Lawrence Tibbett

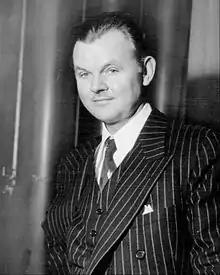
Tibbett in 1943

Lawrence Mervil Tibbett (November 16, 1896 – July 15, 1960) was an American opera singer and recording artist who also performed as a film actor and radio personality. A baritone with large, deep, and dark-timbred voice. His dynamic range (in his prime) ranged from forceful fortes to delicate pianissimos, he sang leading roles with the Metropolitan Opera in New York City more than 600 times from 1923 to 1950. He performed diverse musical theatre roles, including Captain Hook in "Peter Pan" in a touring show.